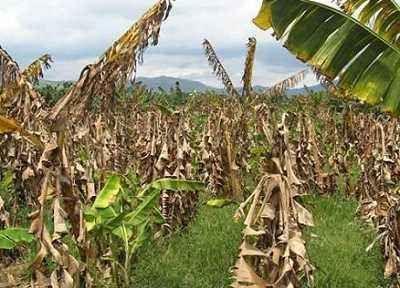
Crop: unknown
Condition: banana_panama_disease